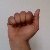
The image shows a hand gesture representing the letter 'A' in Indian Sign Language.